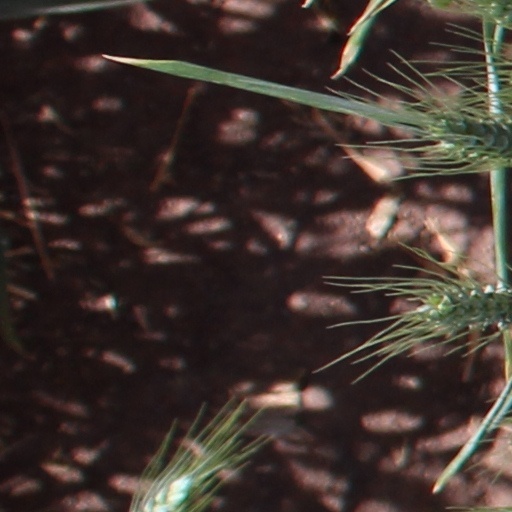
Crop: wheat